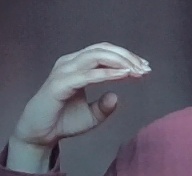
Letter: jeem